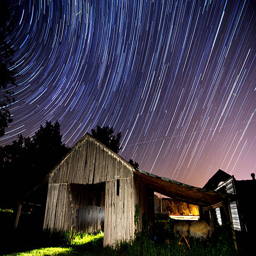
star trails behind a barn